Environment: real
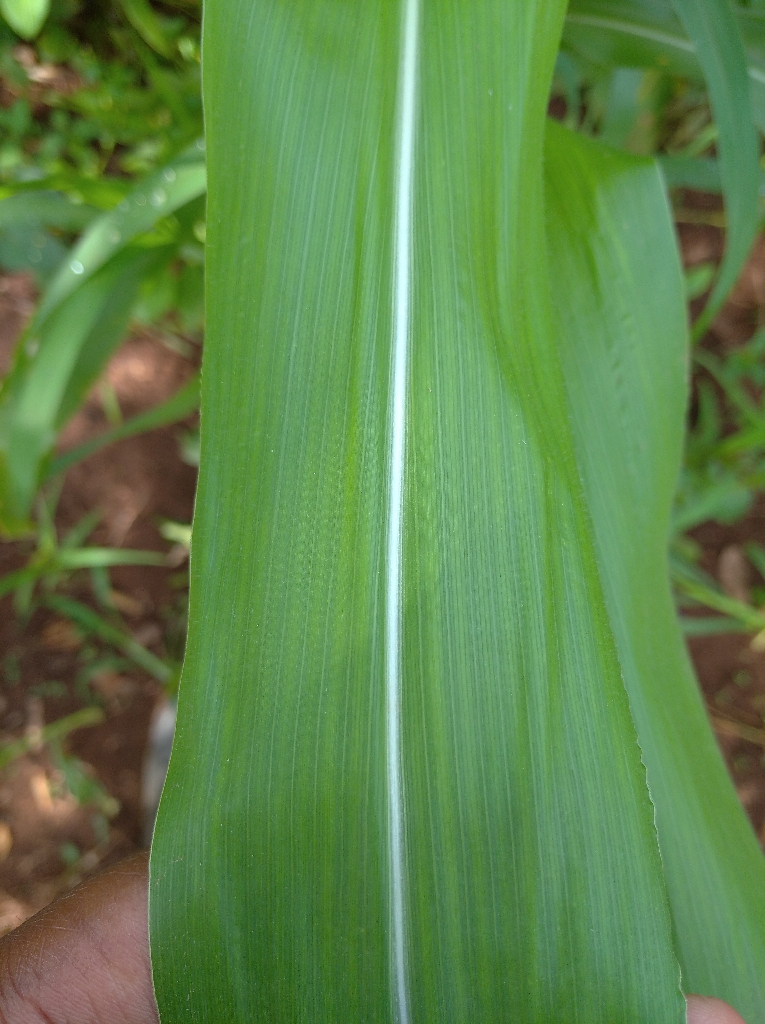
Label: healthy